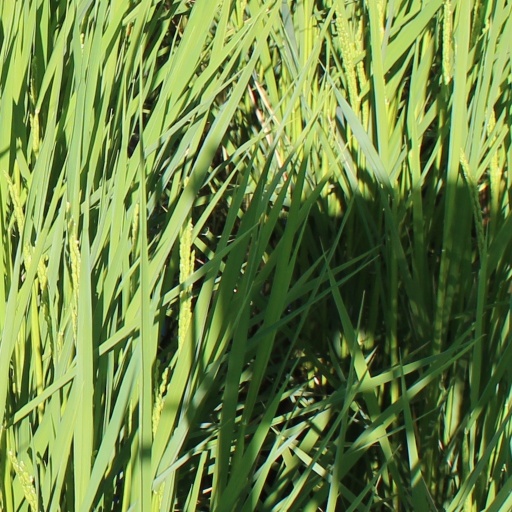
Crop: rice